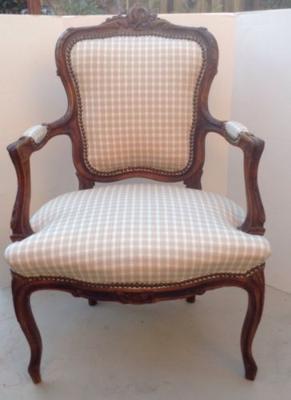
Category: chair